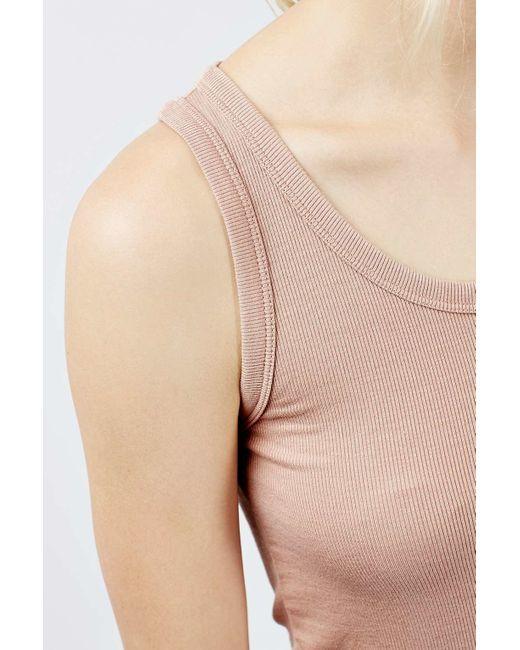
beige Top Sport ärmellos für Damen